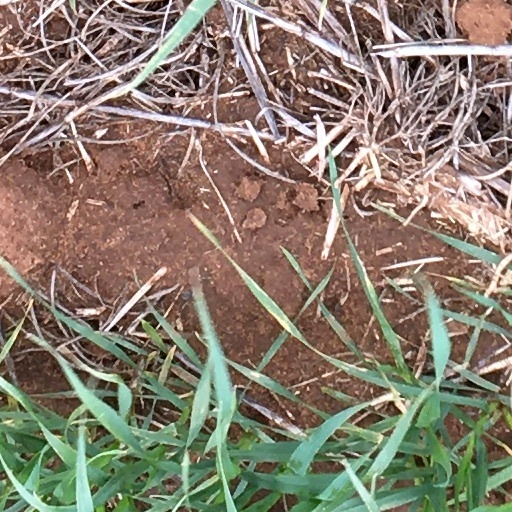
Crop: wheat